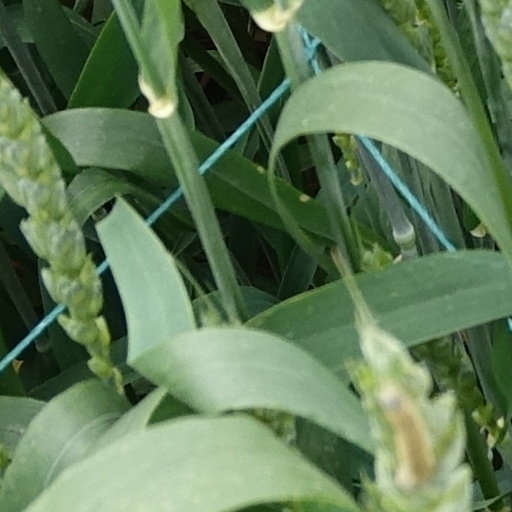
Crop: wheat